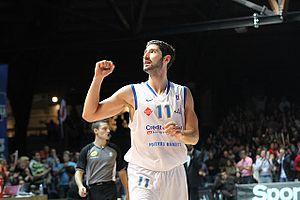
Le joueur de basket-ball Pierre-Yves Guillard
Pierre-Yves Guillard, né le 27 mai 1984 à Poitiers, est un joueur français de basket-ball. Il évolue au poste d'ailier fort.
L'Union Poitiers Basket 86 est un club français de basket-ball évoluant en Pro B, basé à Poitiers. Le club est issu de la fusion des sections basket-ball des clubs omnisports locaux du Patronage Saint-Joseph-Cercle d'Education Physique de Poitiers et du Stade Poitevin, en 2004.